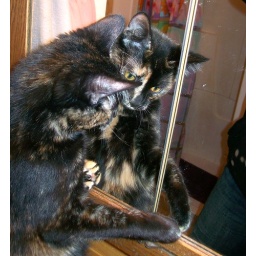
Who is that pretty kitty in the mirror